Elbit Hermes 450

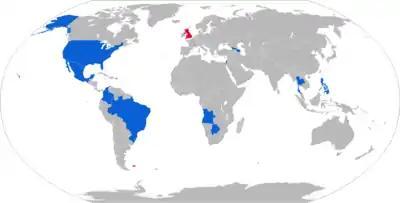
Map with Hermes 450 operators in blue and former operators in red

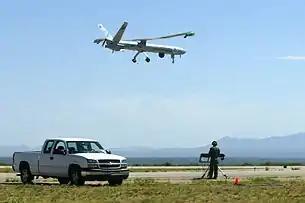
A Hermes 450 landing

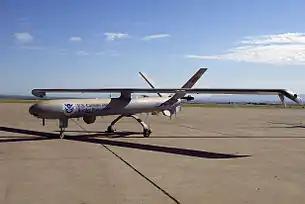
Hermes 450 of the U.S. Customs and Border Protection

The British version of Hermes 450 was the only Hermes to use laser gyroscopes in its inertial navigation system. The UK Ministry of Defence did not take up the option for wing mounted armament. The Hermes 450 is the basis of the British Army's Watchkeeper WK450, development of which started in July 2005 in conjunction with Thales. In September 2013, the Hermes 450 reached 70,000 flight hours supporting British troops in Afghanistan, the equivalent of 8 years of non-stop flying. The British had flown the Hermes 450 more than any other country in Afghanistan. As of January 2014, British Hermes 450 air vehicles flew over 86,000 hours over Iraq and Afghanistan. Up to nine aircraft operated from Camp Bastion and conducted five flights per day, accumulating a combined 70 hours of surveillance coverage. When the Watchkeeper WK450 entered service in Afghanistan in mid-September 2014 and the ground-based radar coverage at Bastion was switched off, the British Army stopped using the interim leased Hermes 450.